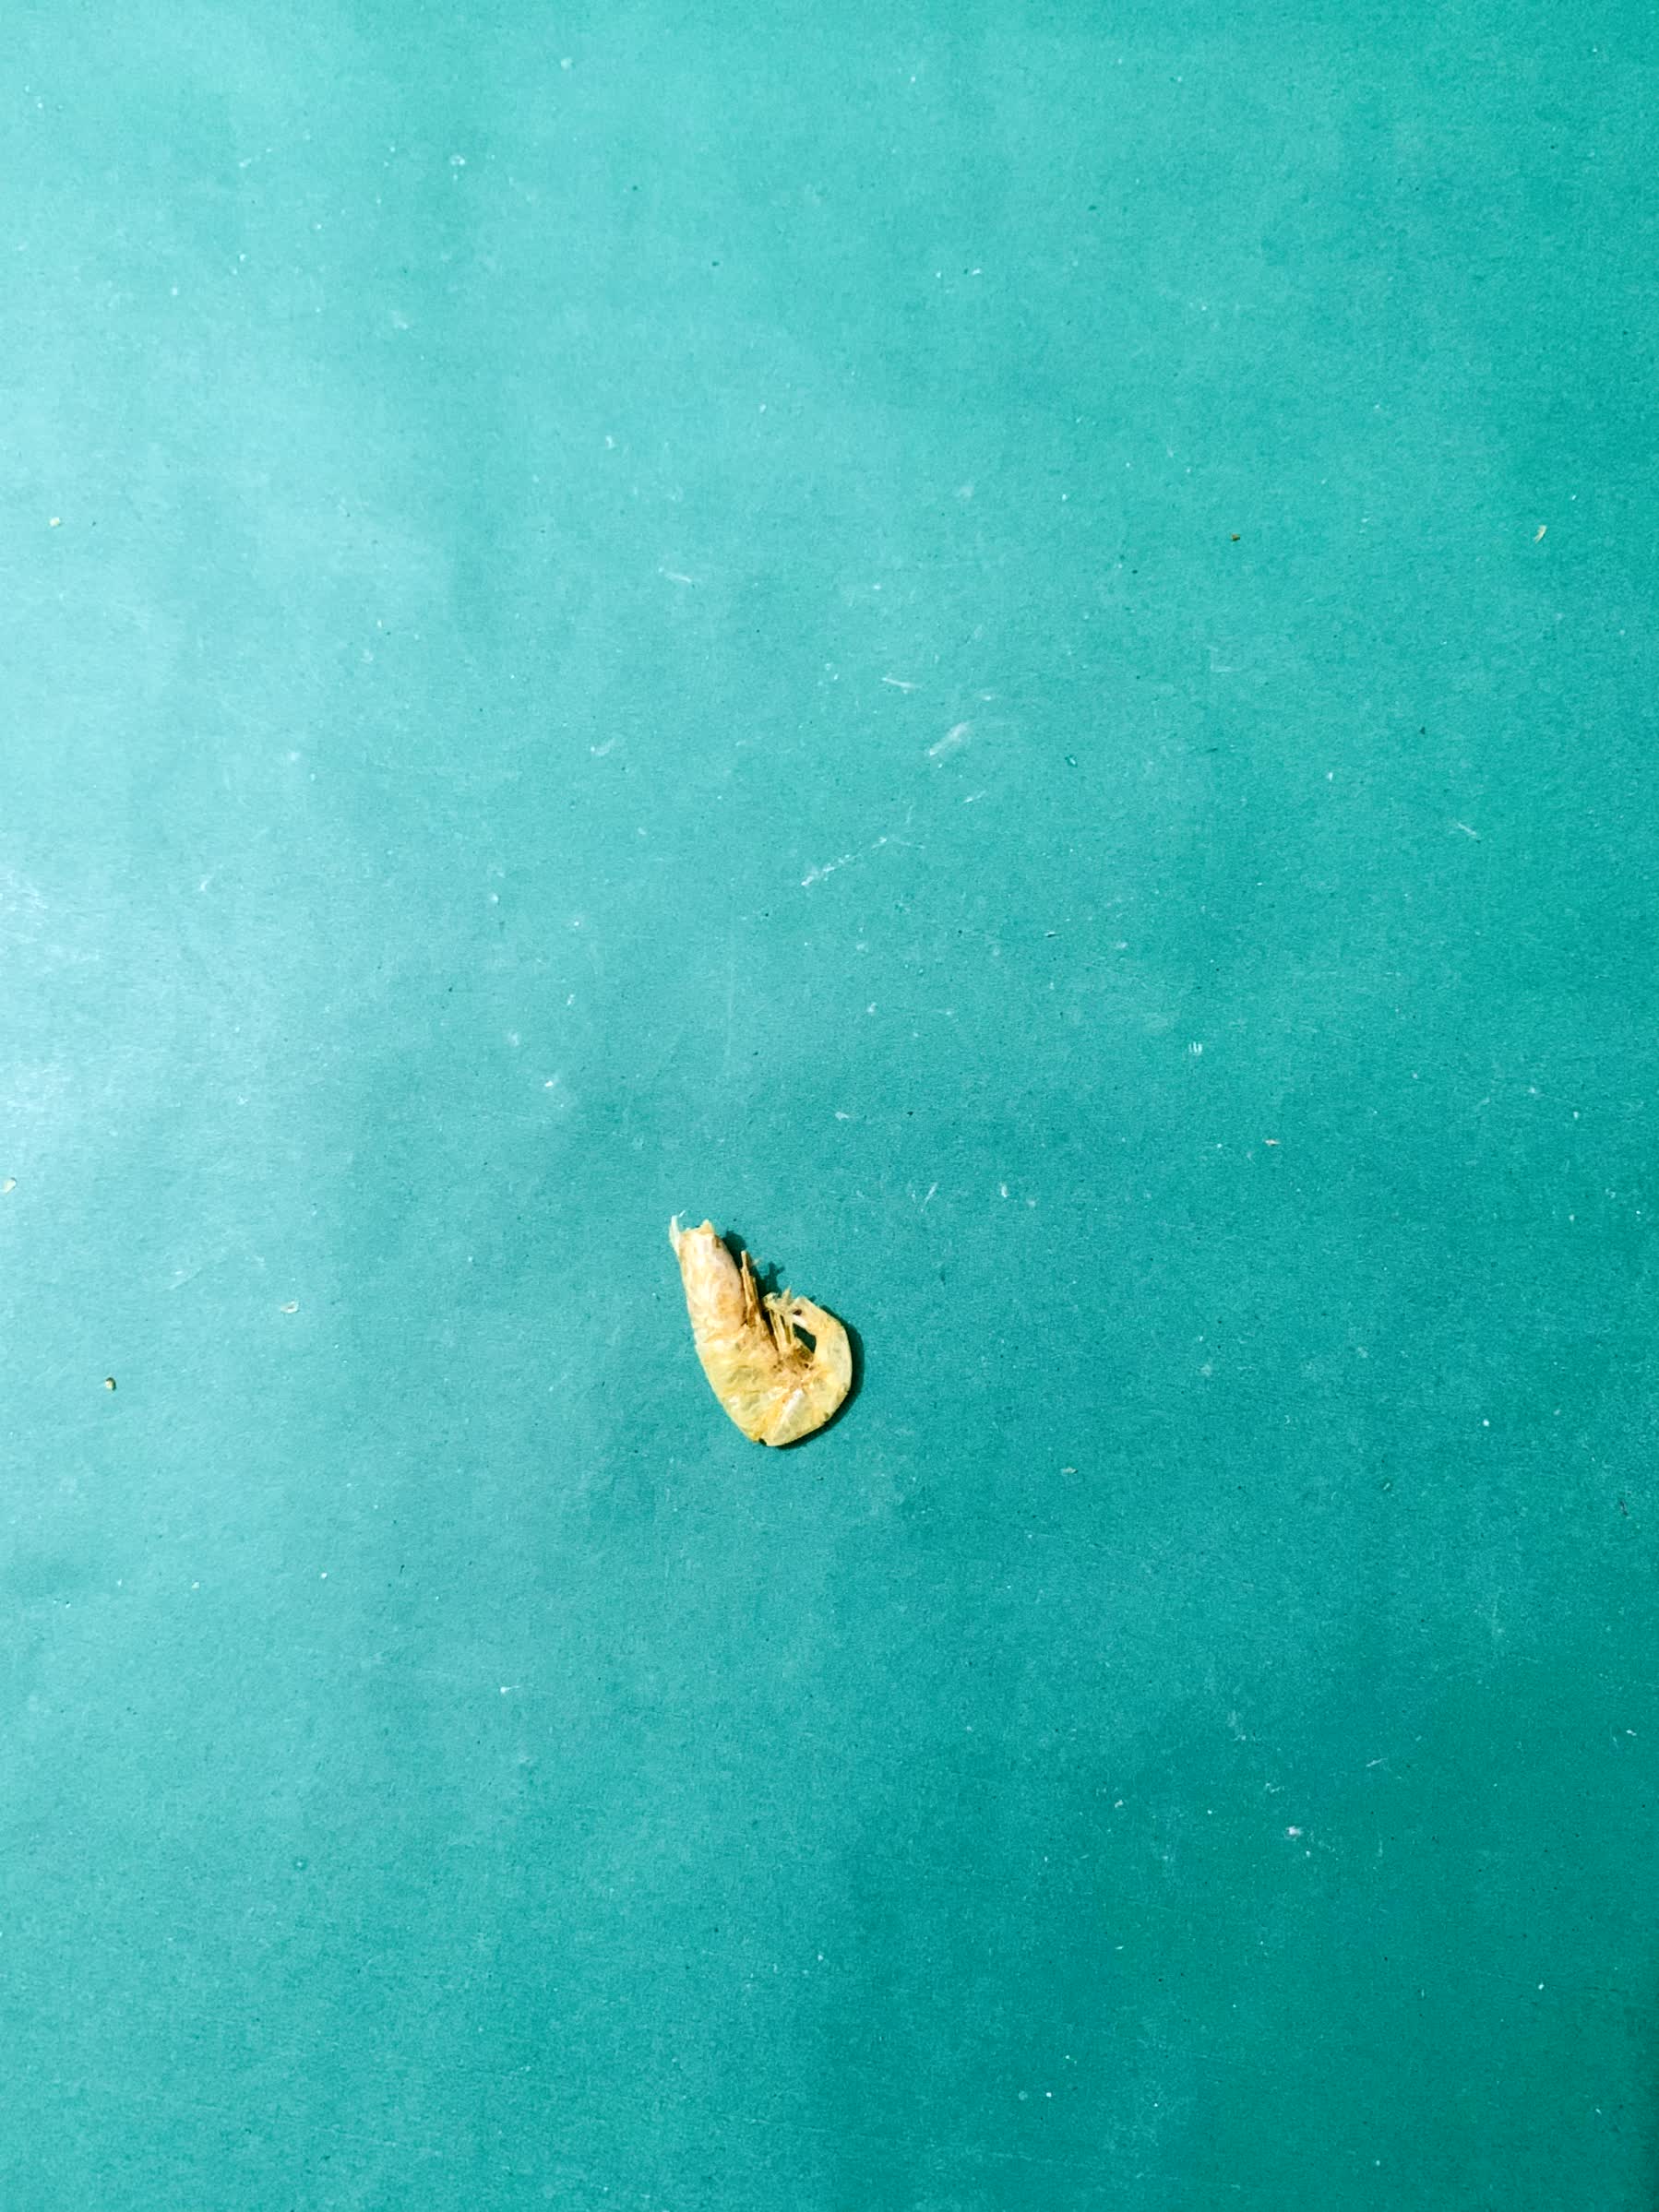
Species: chingri